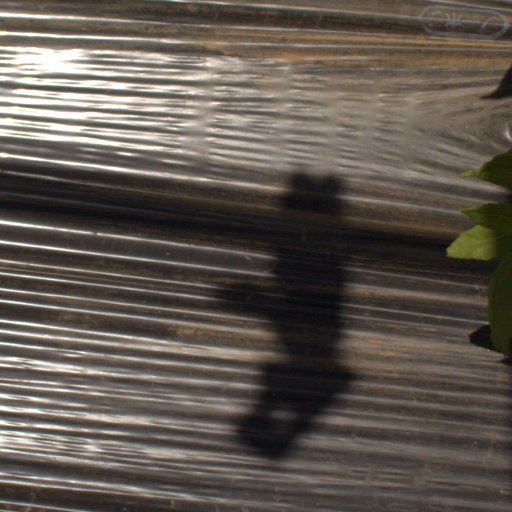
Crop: Jerusalem artichoke